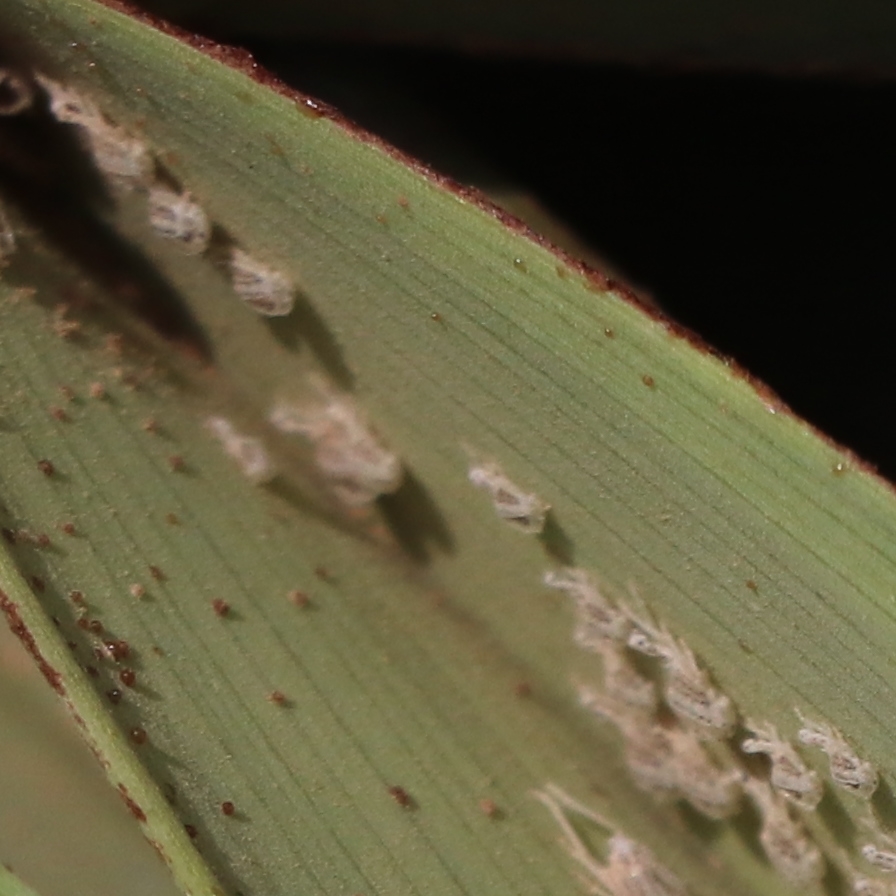
Label: Dubas